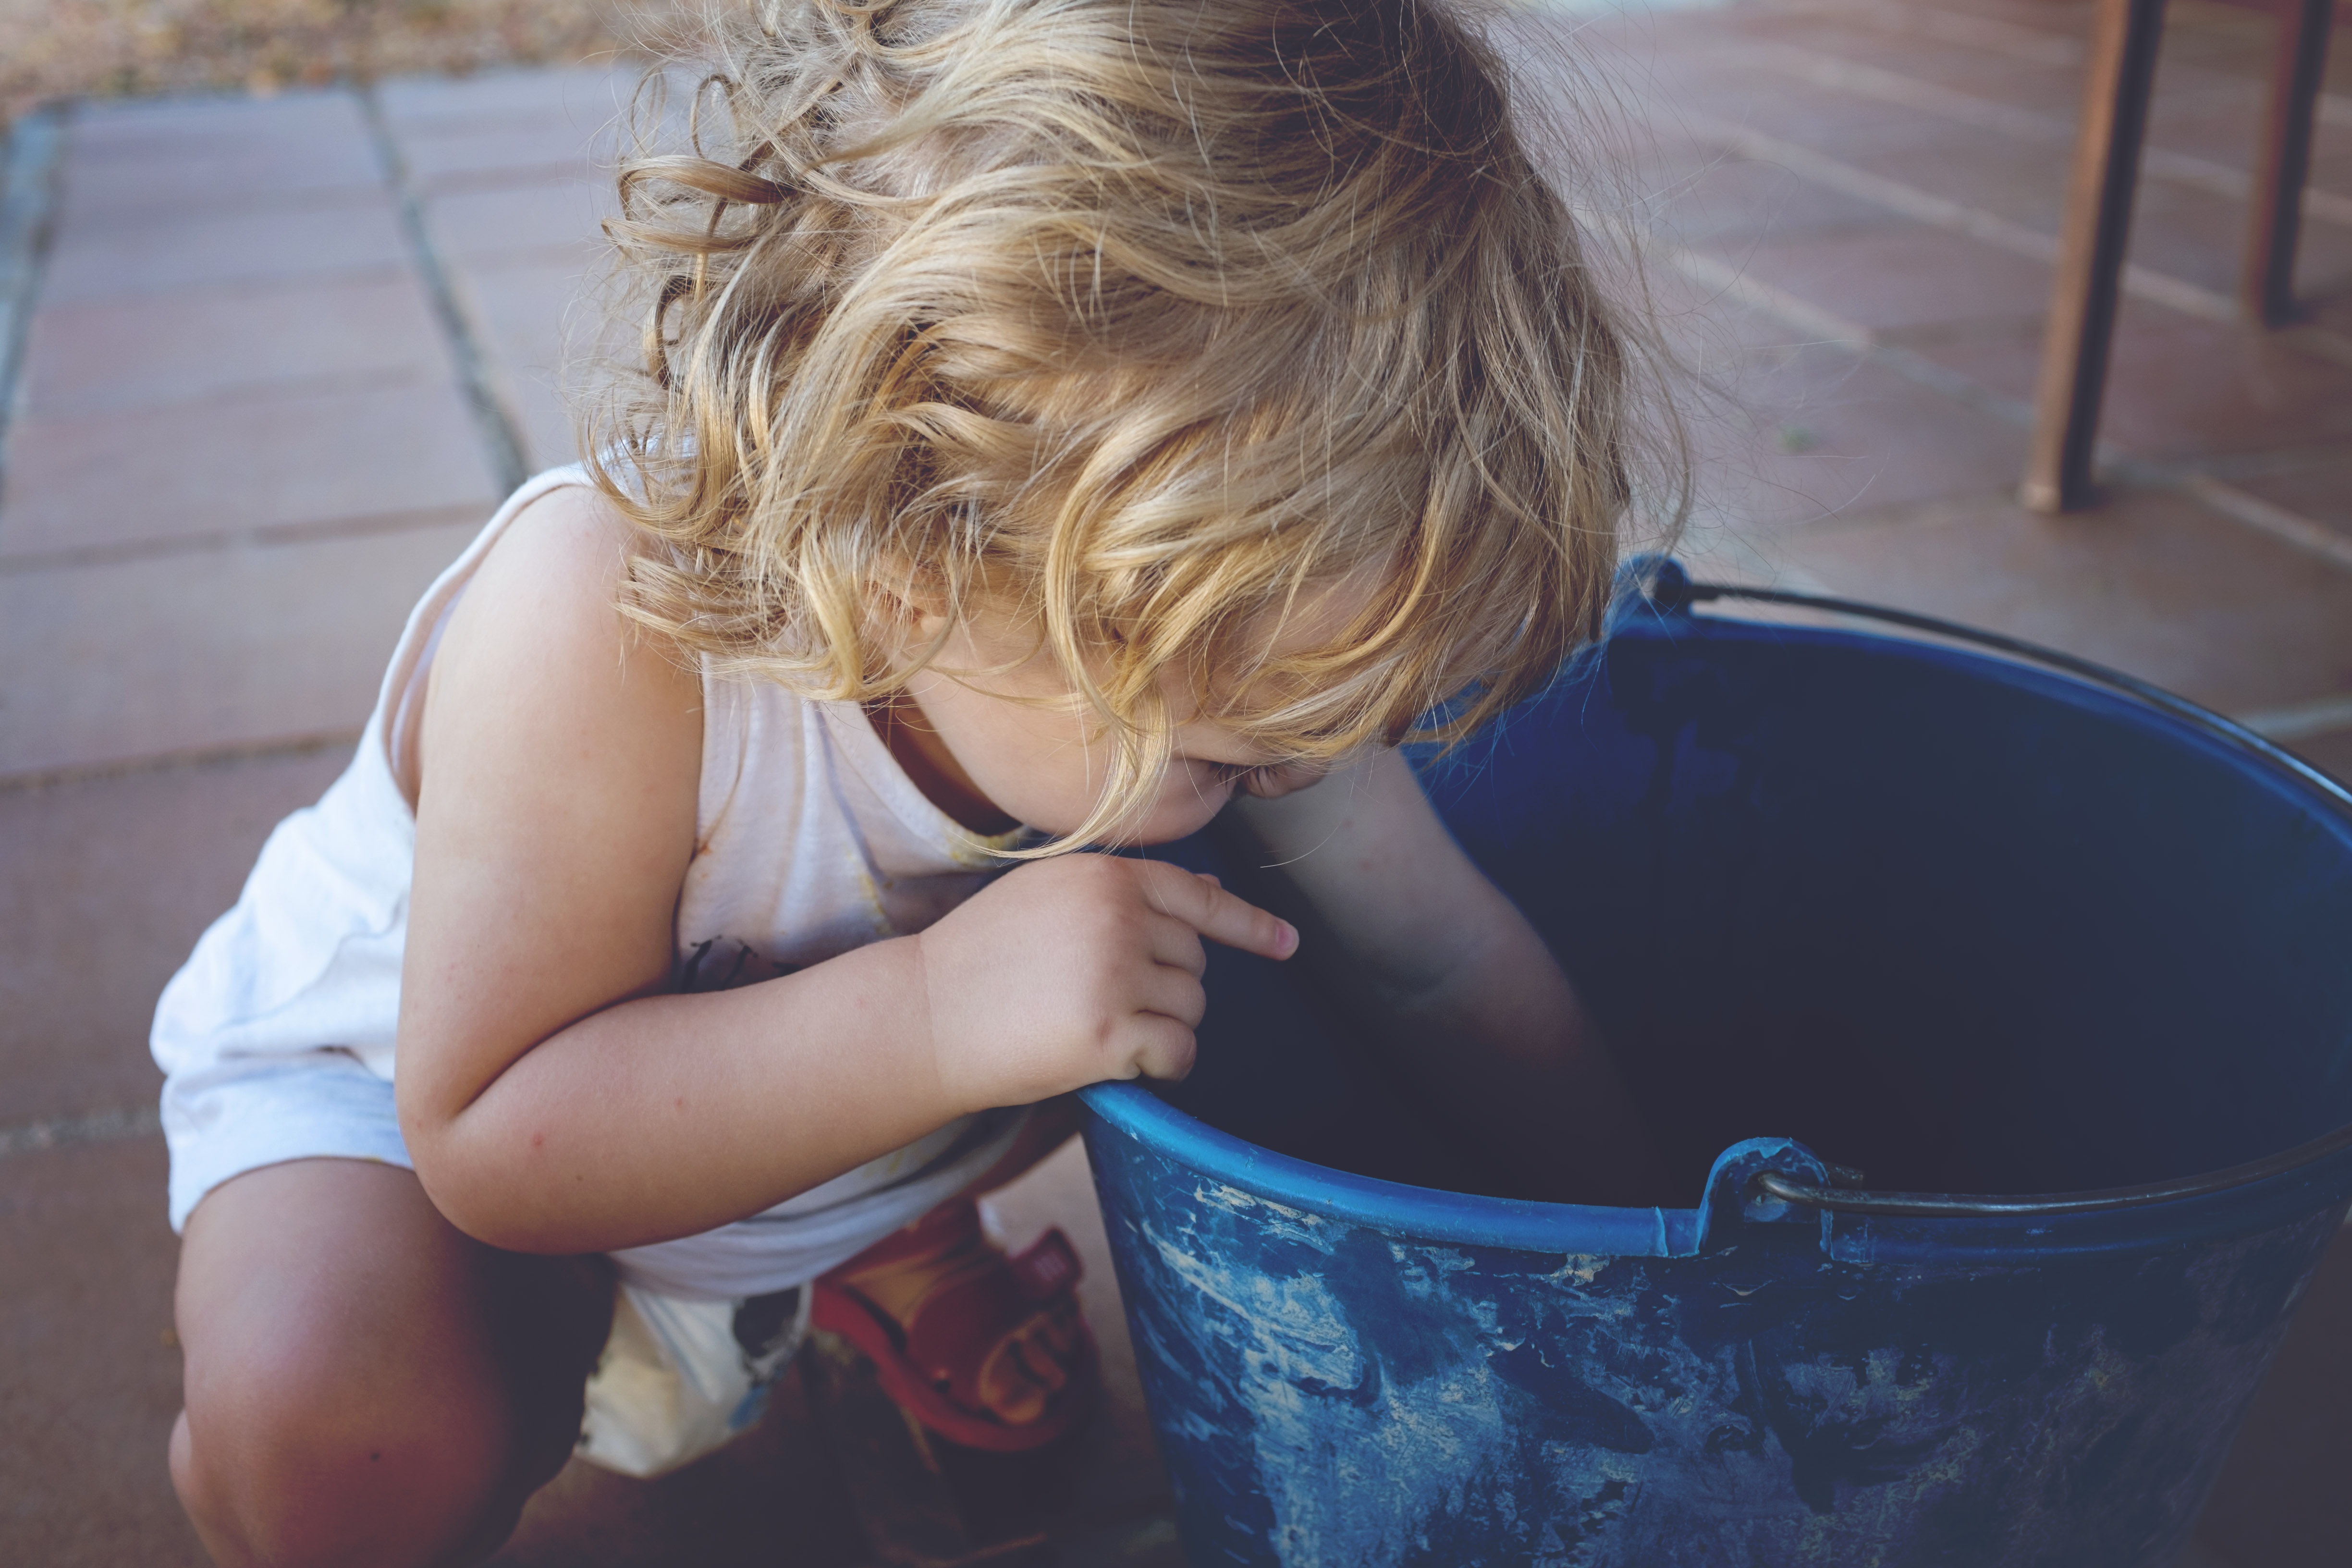
hand, person, girl, play, color, small, child, blue, playing, baby, bucket, toddler, skin, blond, human action